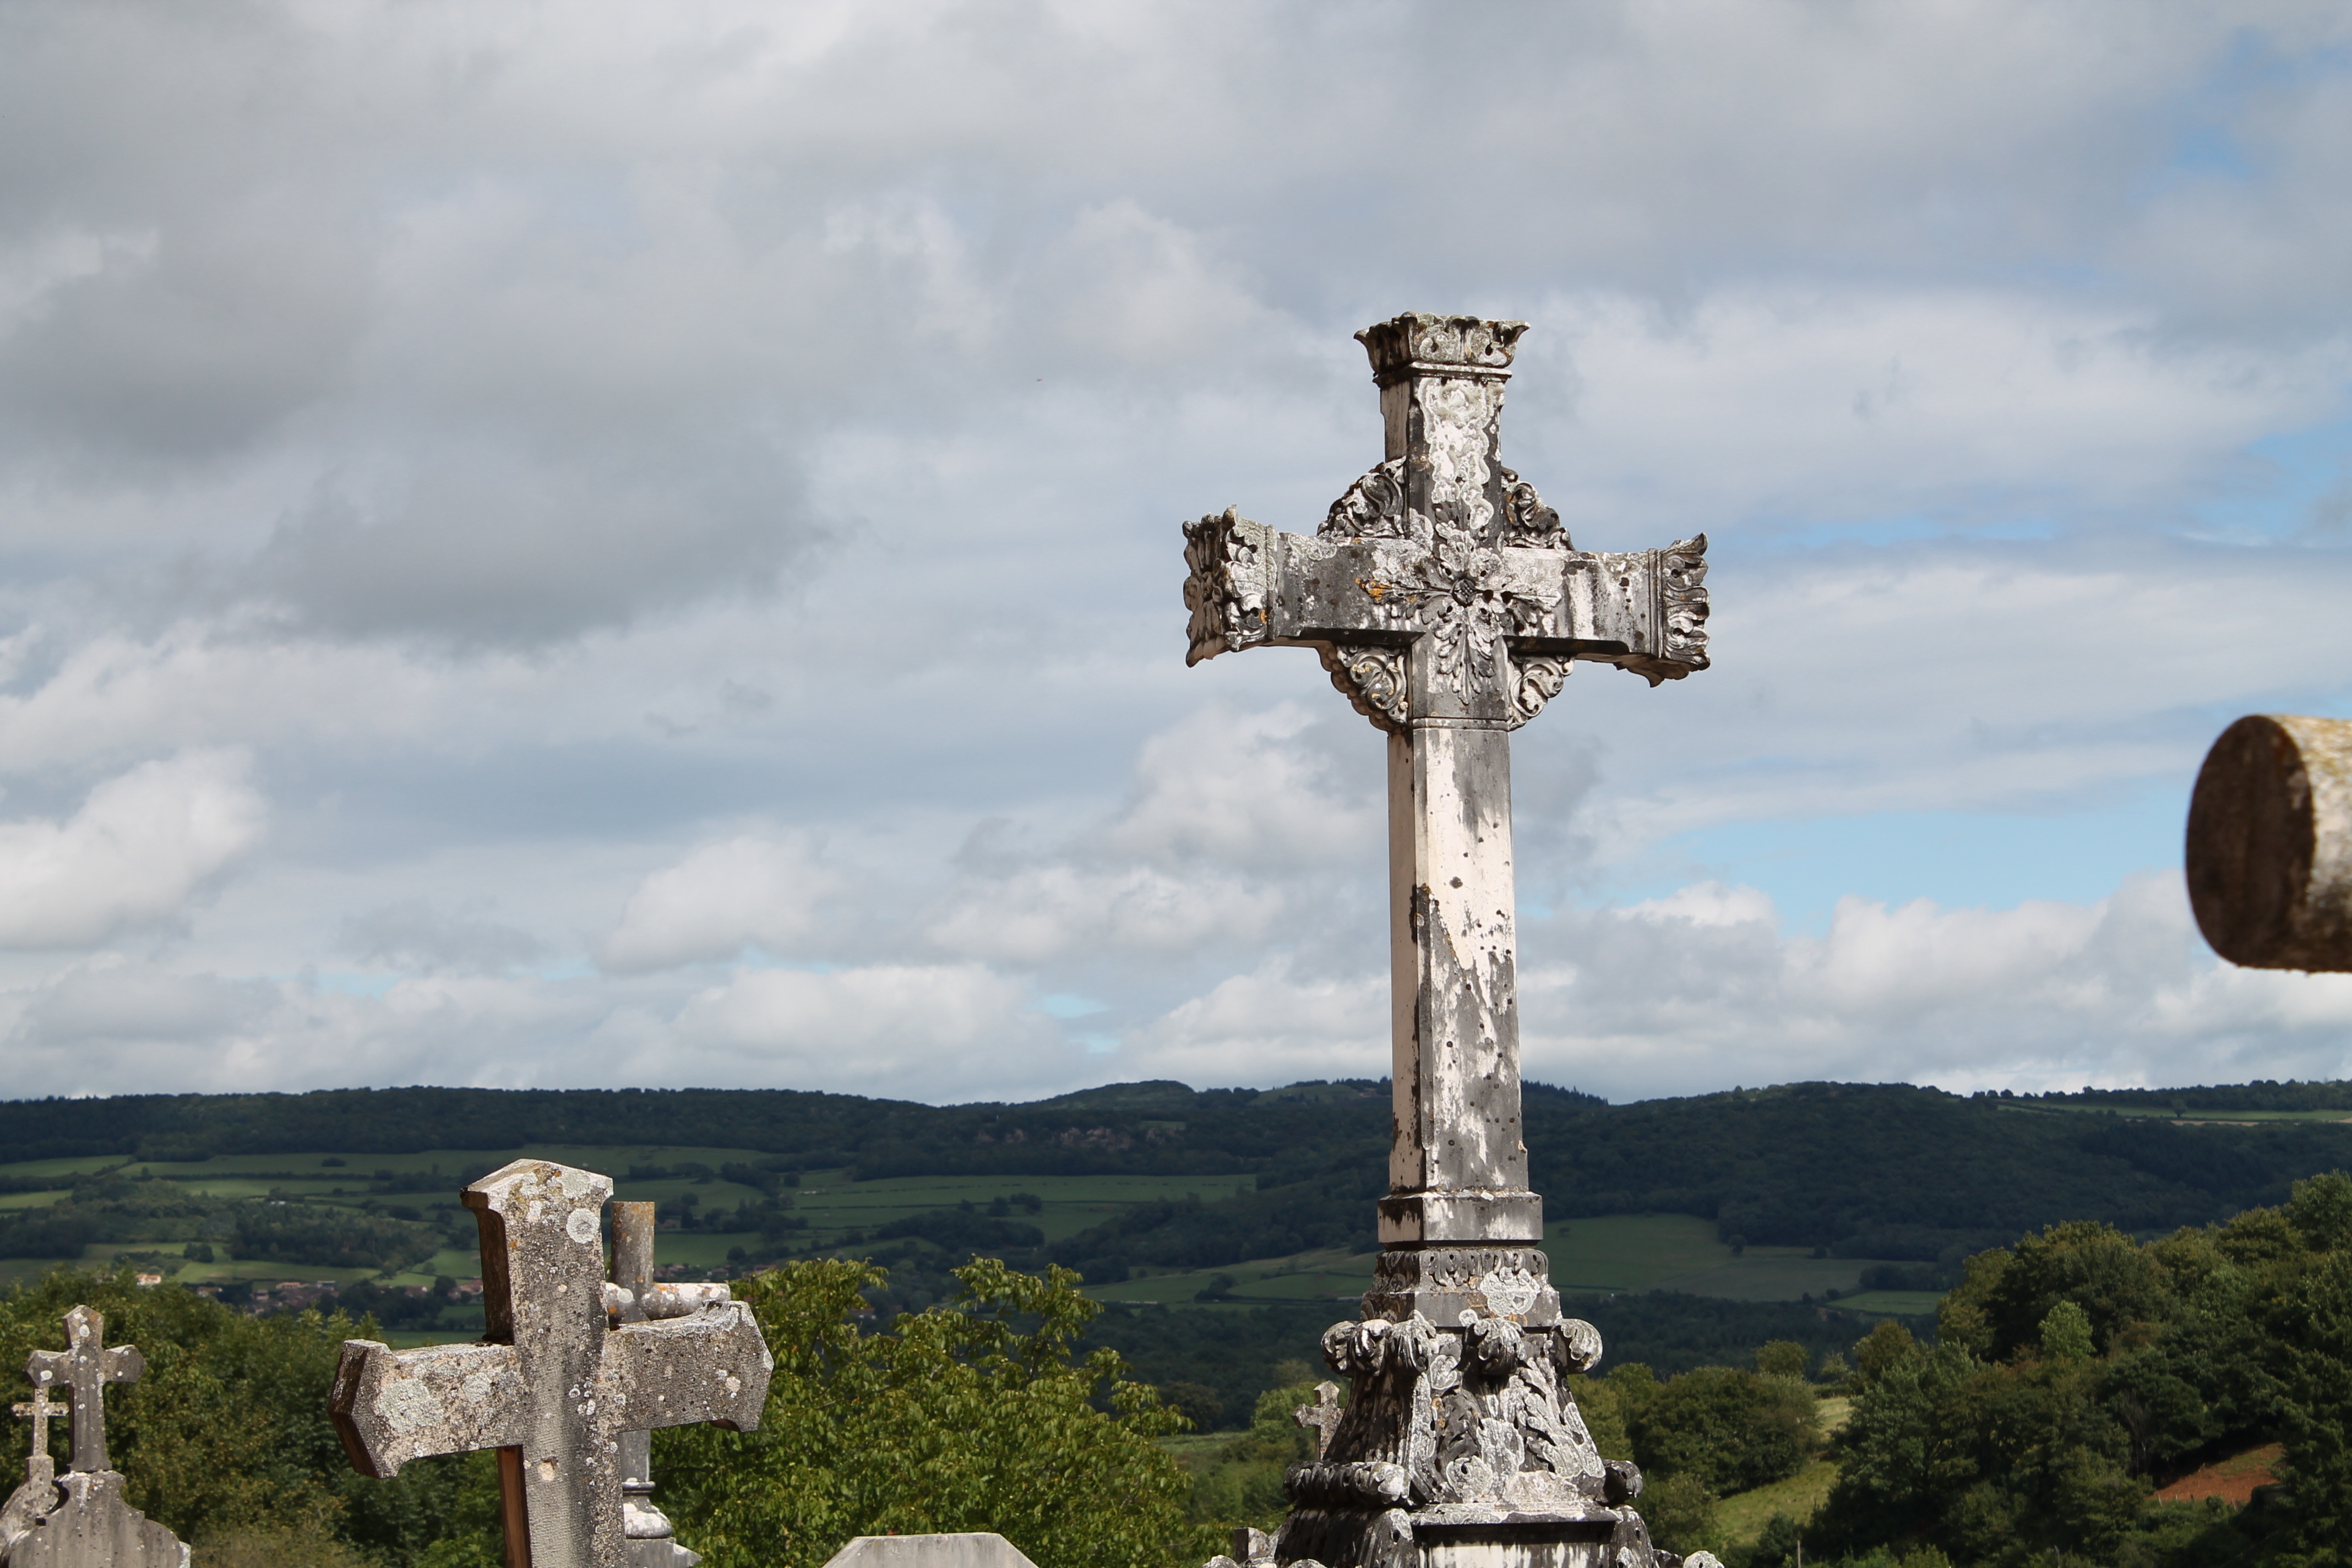
black and white, stone, monument, france, statue, symbol, religion, landmark, church, cross, cemetery, pray, sculpture, clouds, faith, ruins, jesus, christianity, masonry, god, crosses, catholicism, ancient history